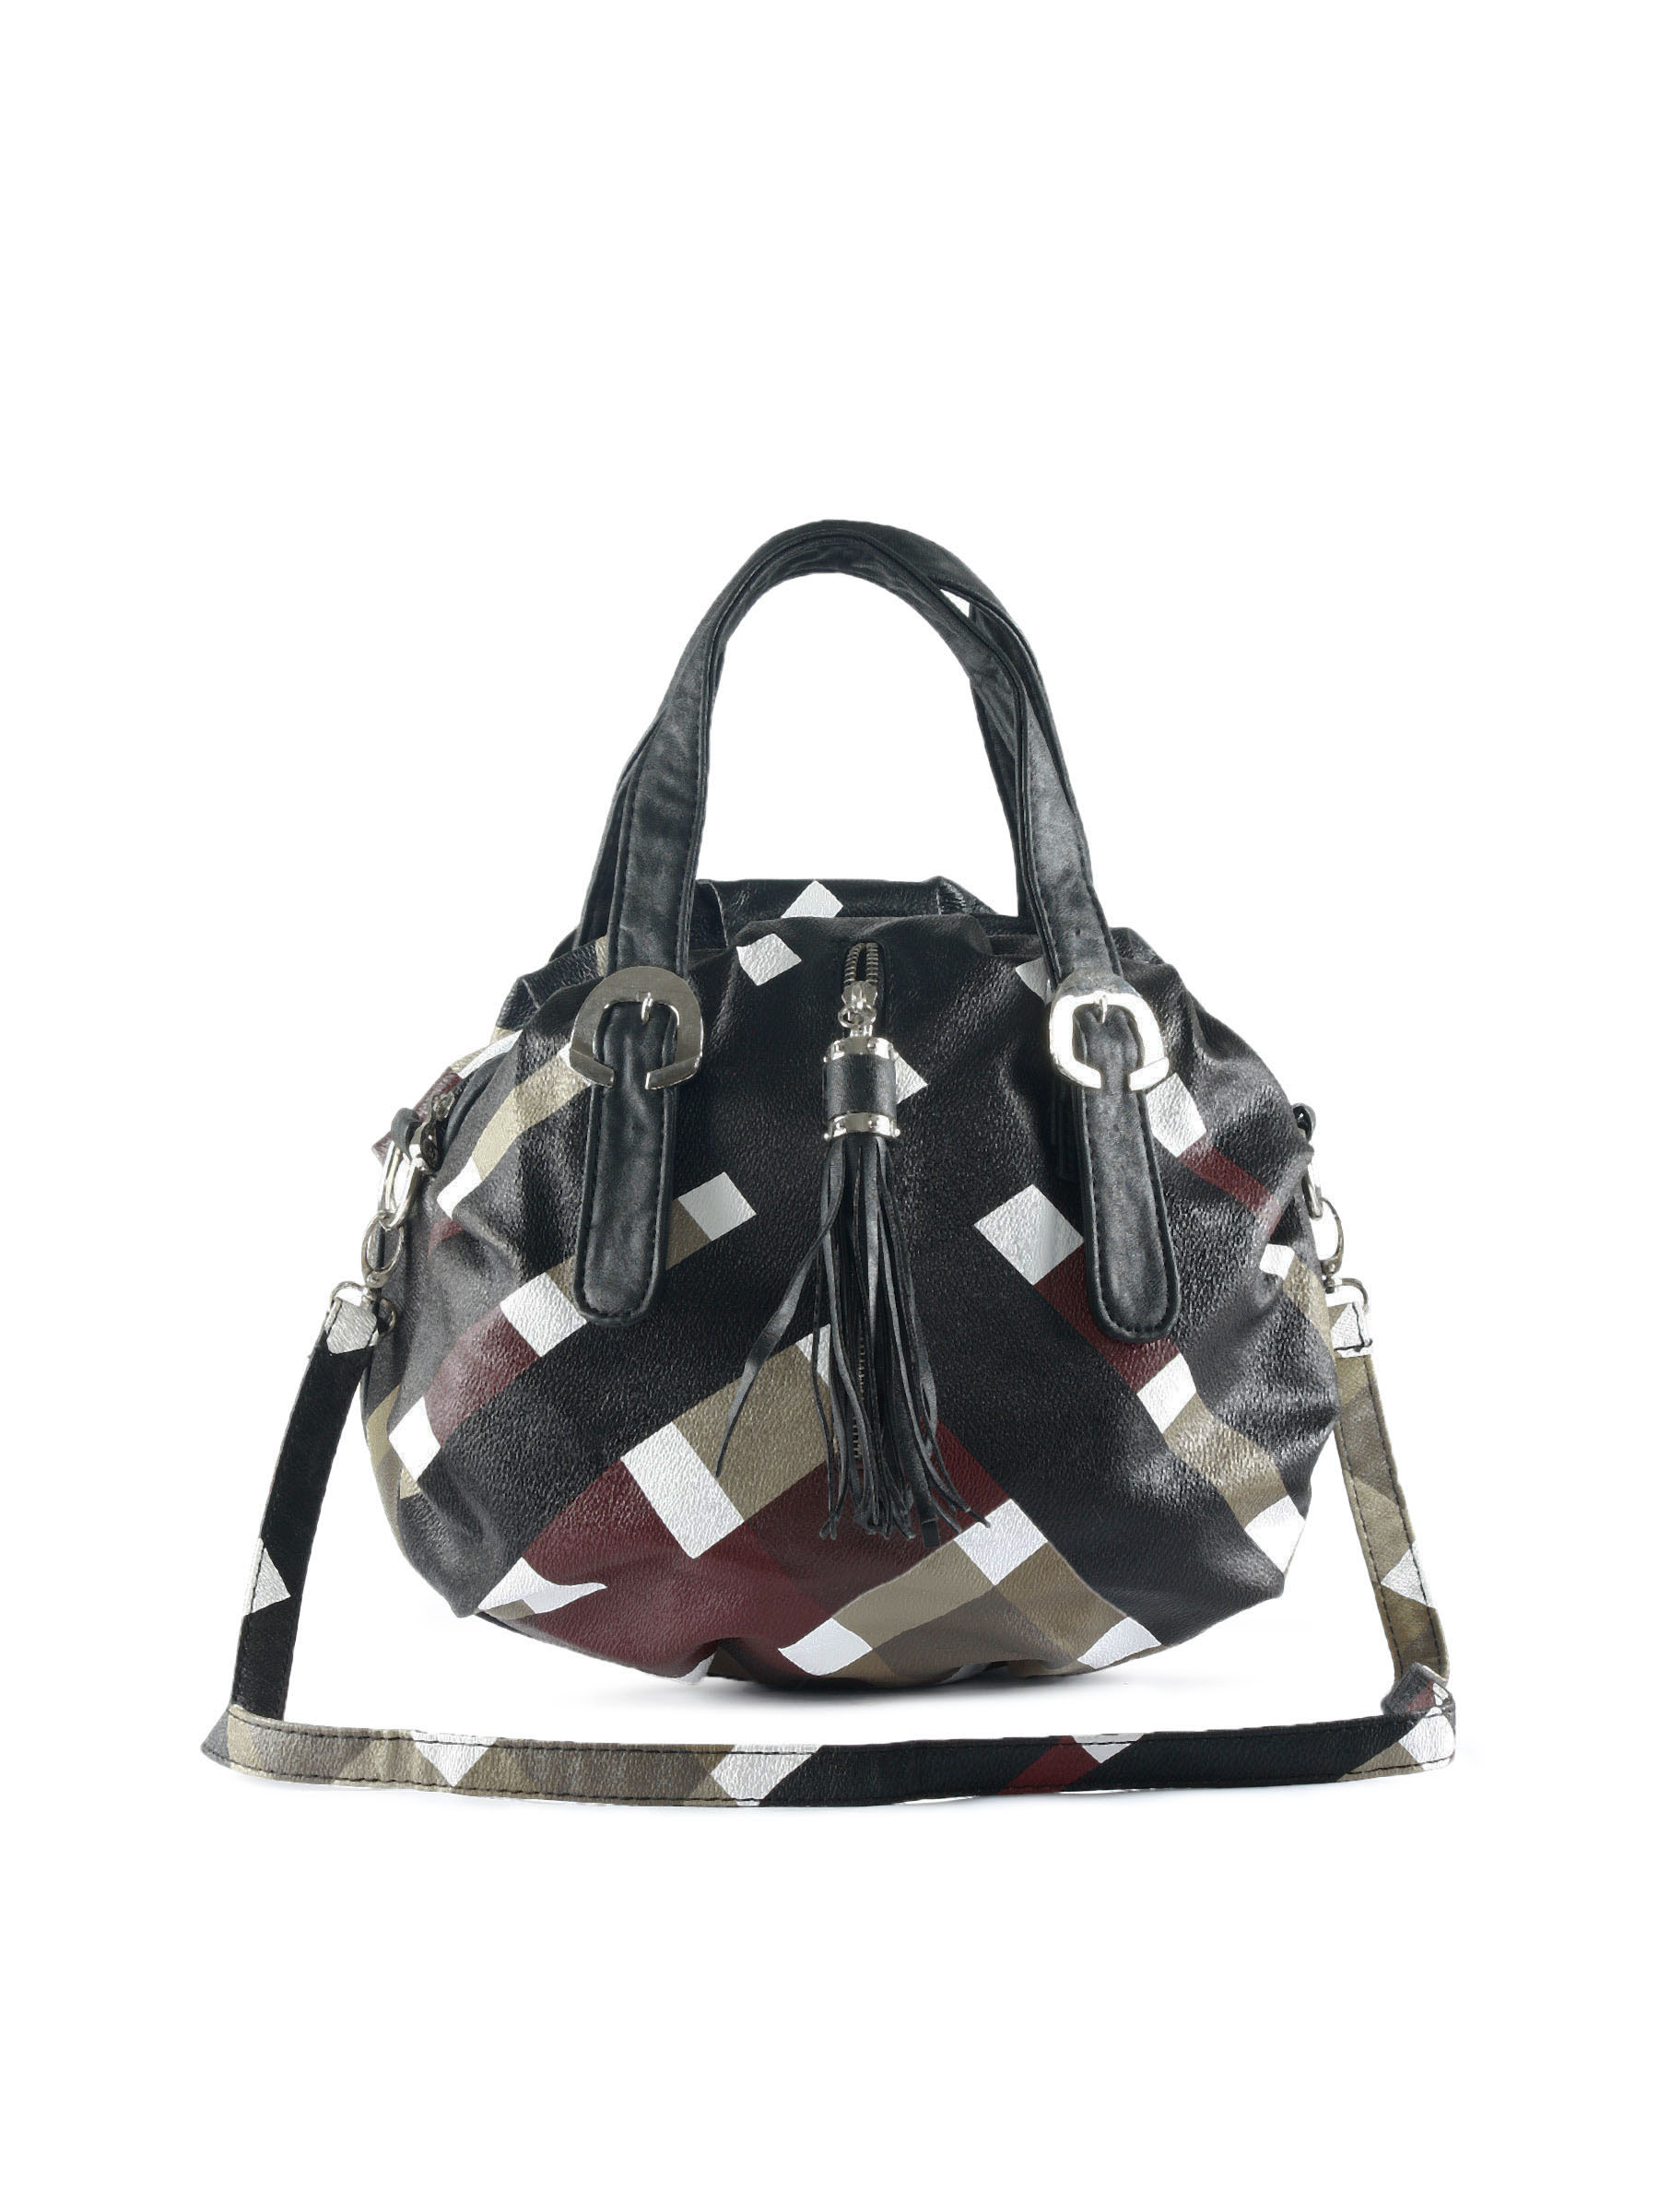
Kiara Women Square Design Black Handbag
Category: Accessories / Bags / Handbags
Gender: Women
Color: Black
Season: Winter 2015
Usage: Casual